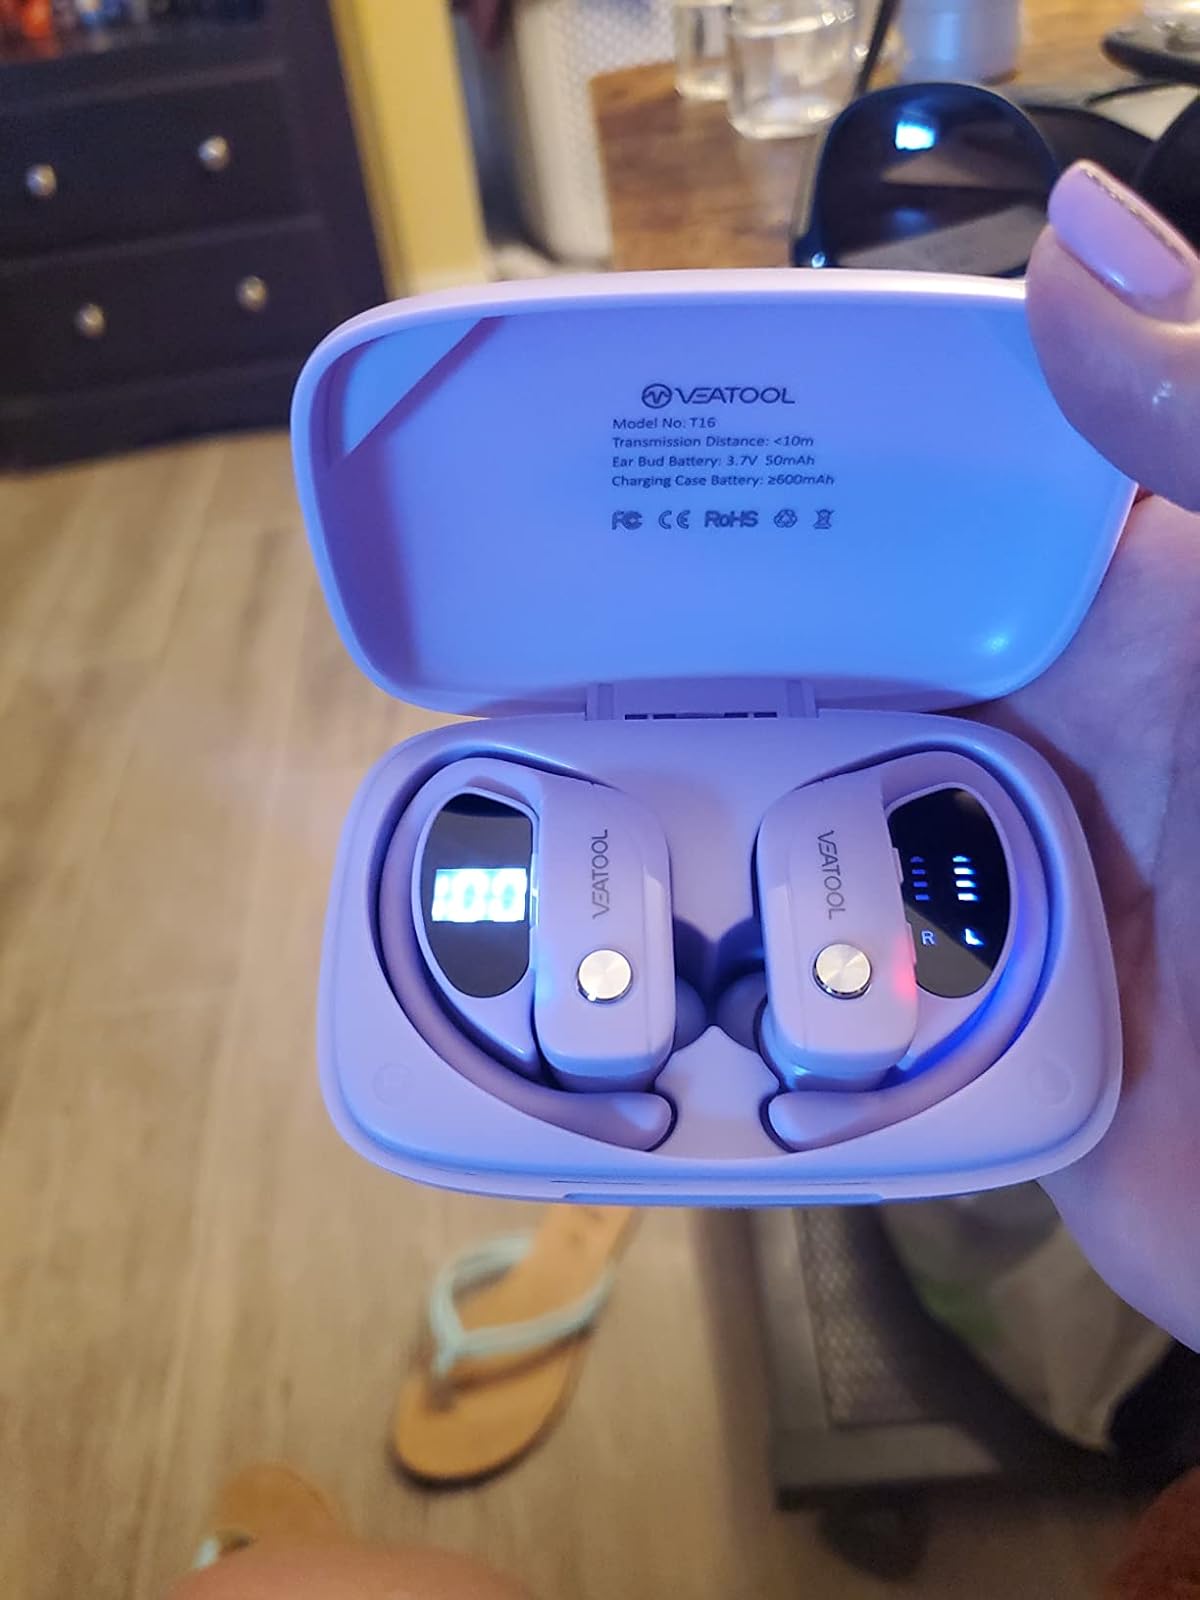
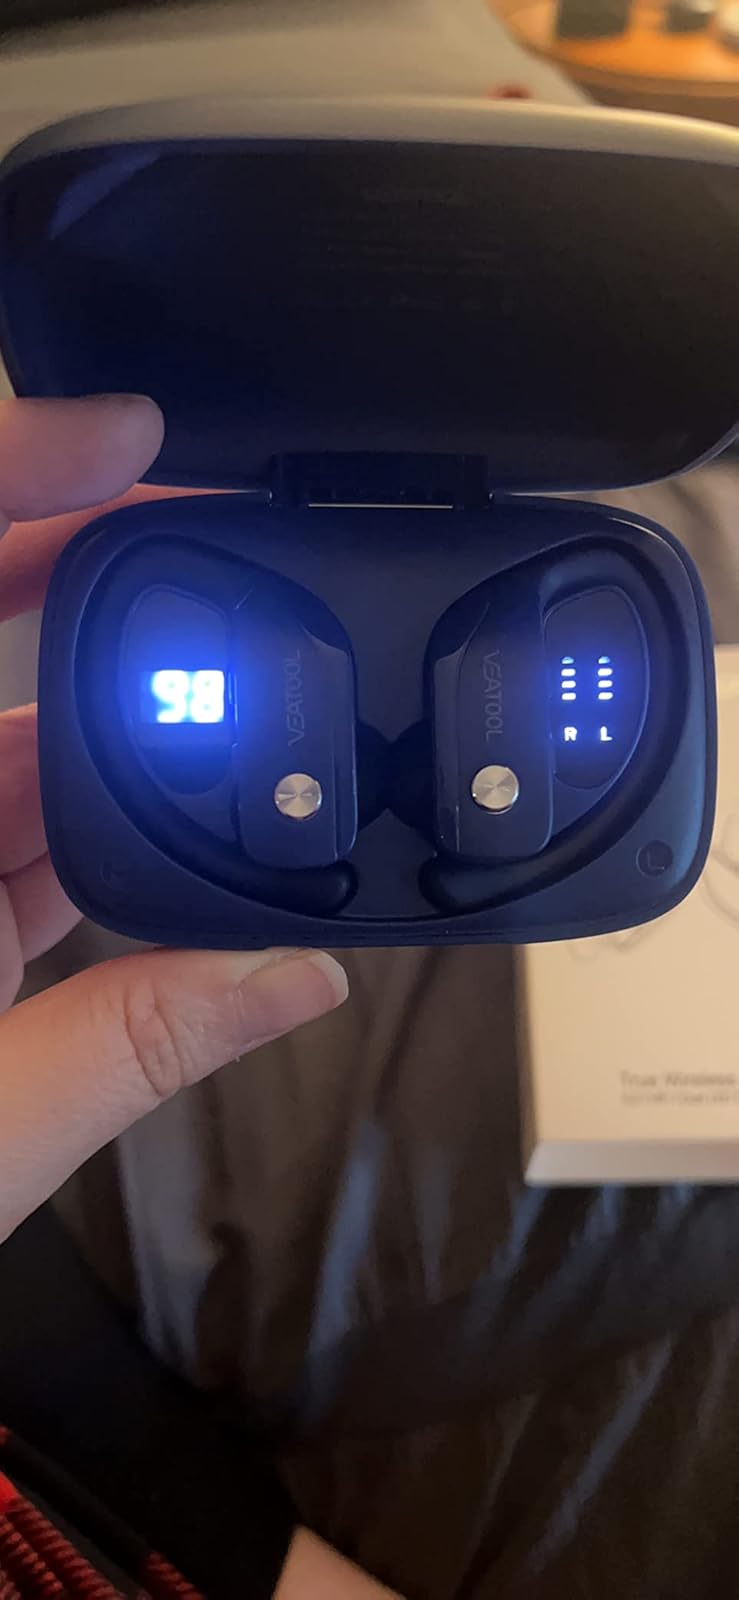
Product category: earbuds
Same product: no